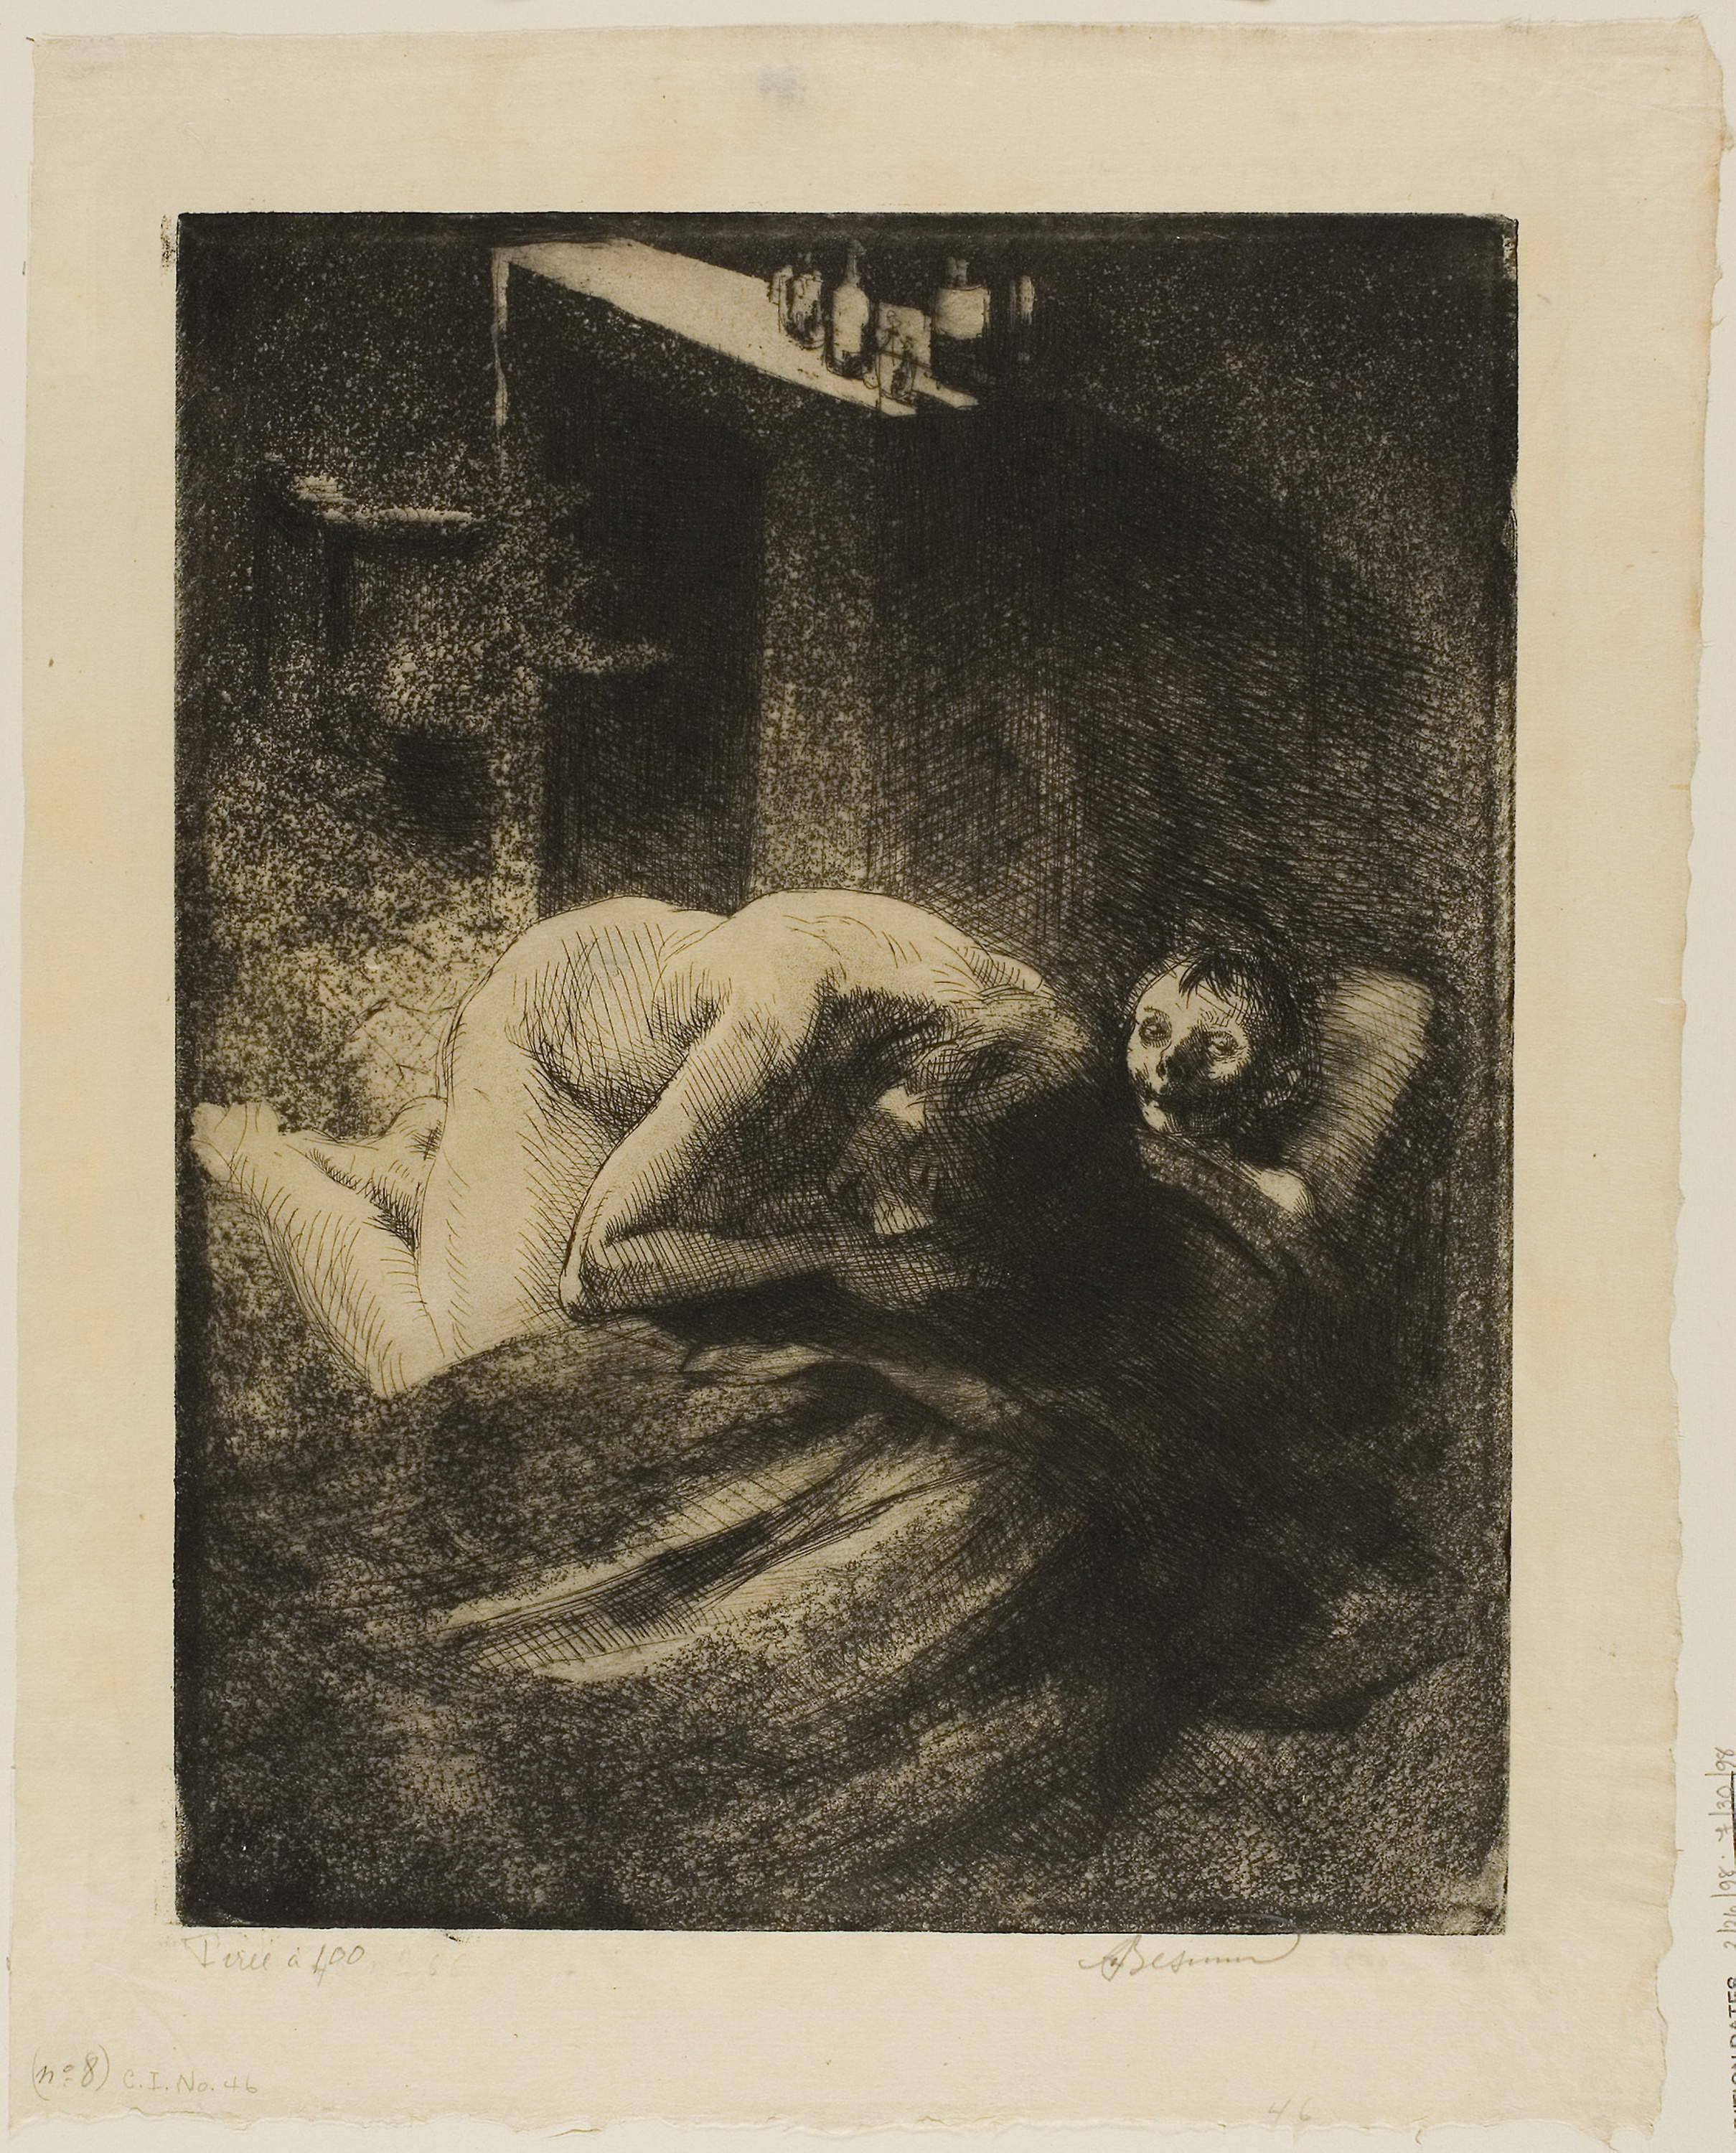
photograph, art, picture frame, visual arts, artwork, painting, modern art, human behavior, vintage clothing, portrait, stock photography